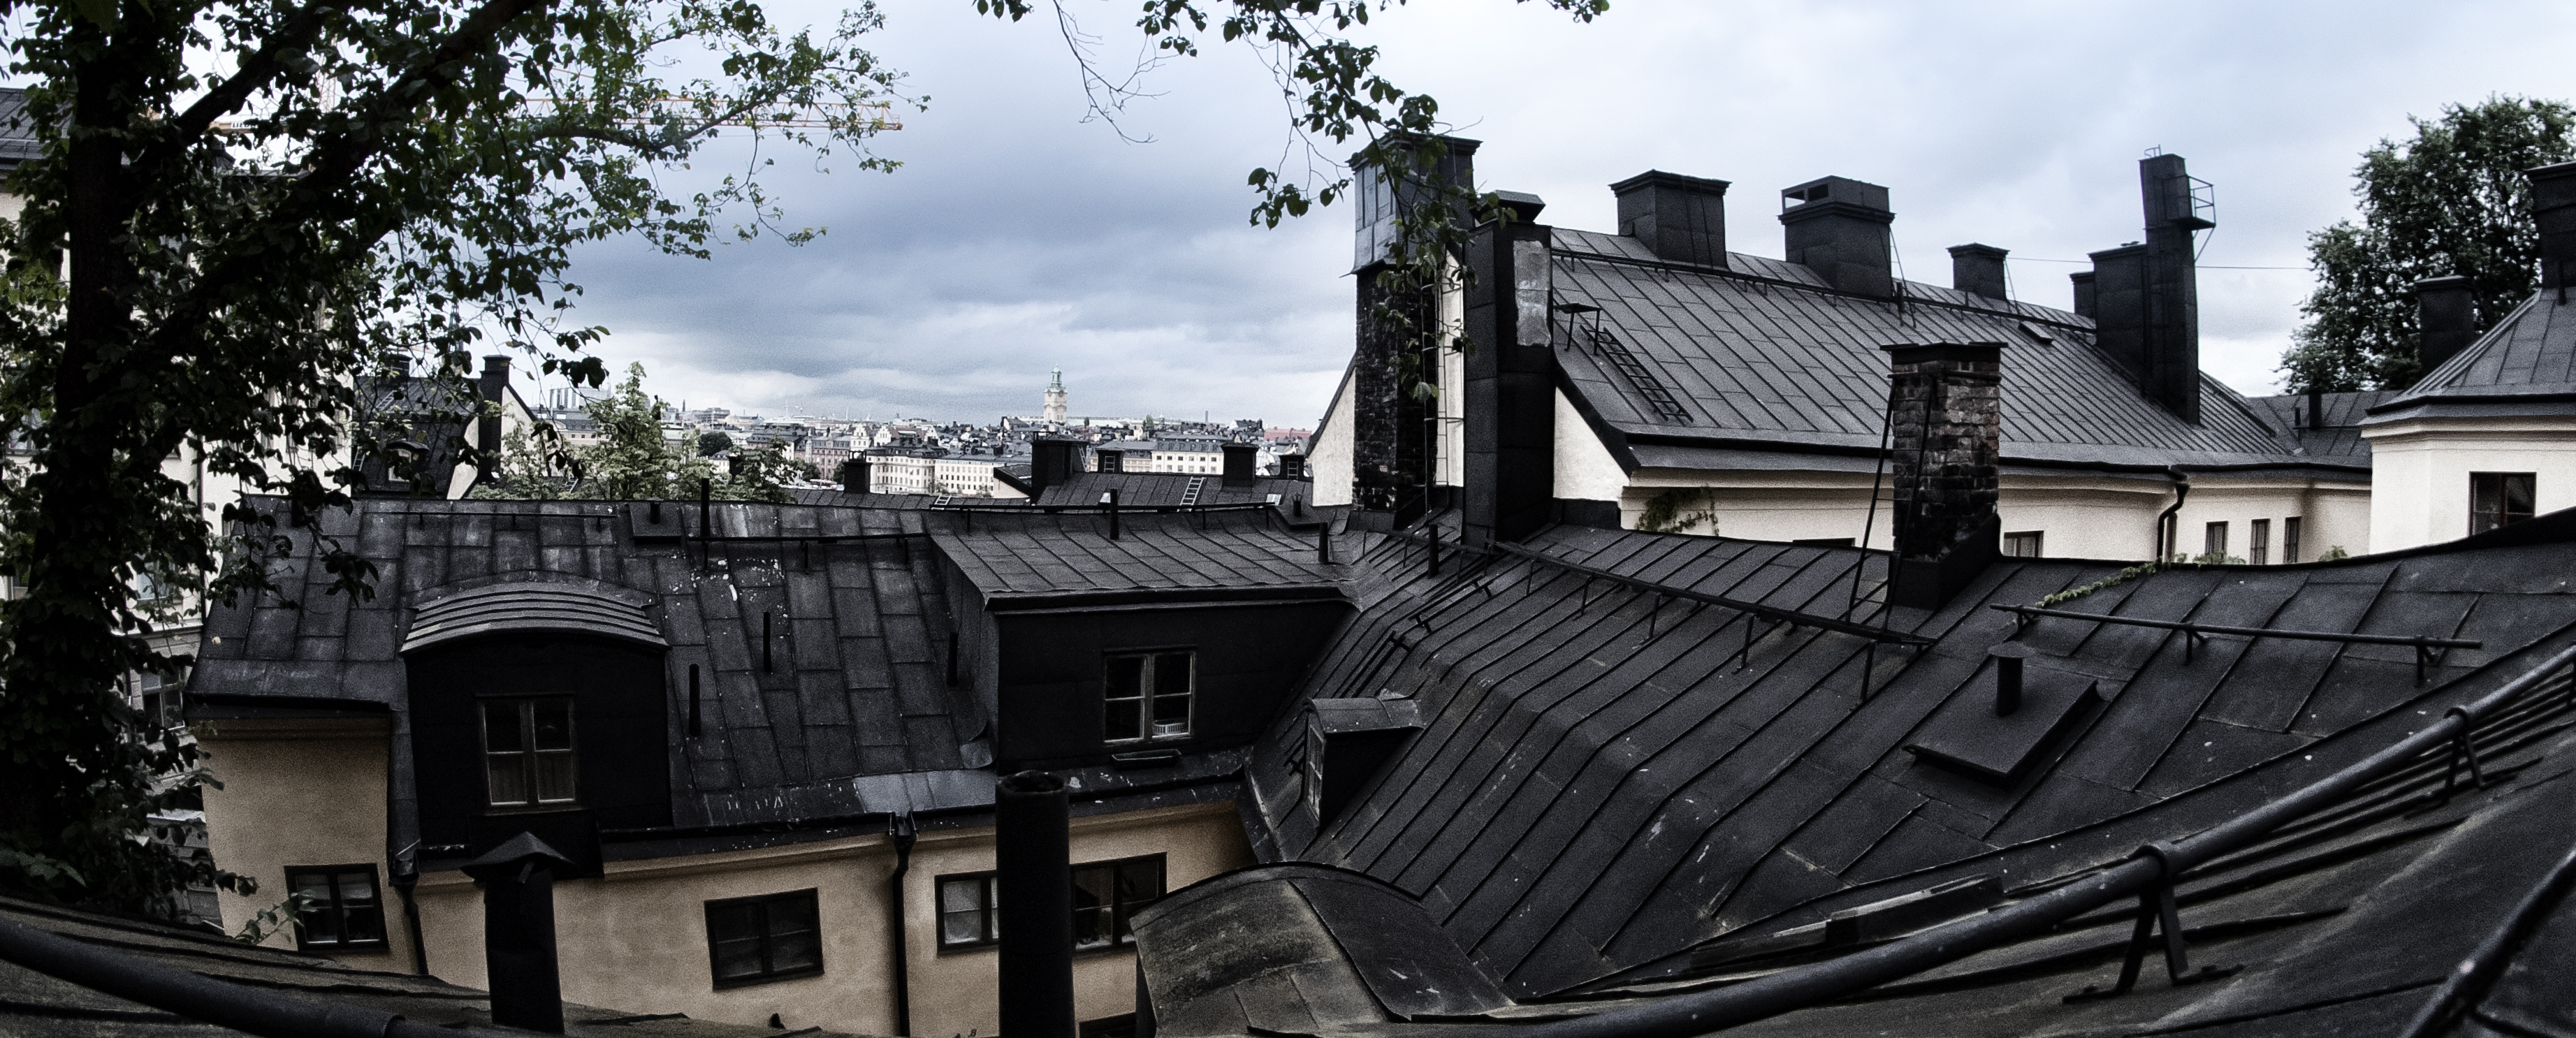
house, roof, facade, residential area